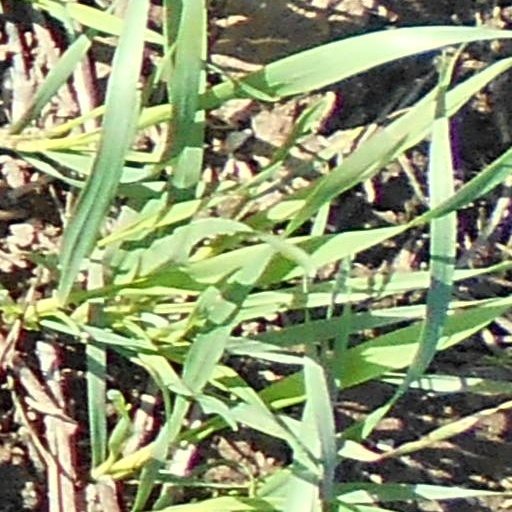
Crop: wheat